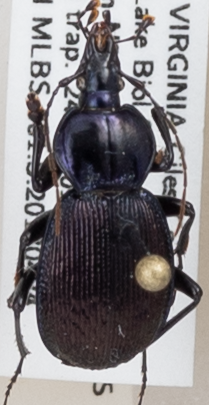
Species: Sphaeroderus stenostomus lecontei
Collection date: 2018-04-24
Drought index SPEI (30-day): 0.886
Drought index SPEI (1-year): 0.63
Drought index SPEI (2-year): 0.51